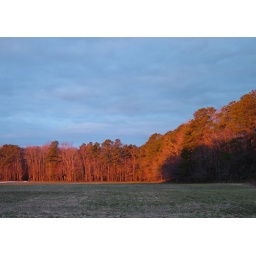
It was awesome in person, but the sun reflecting on the field and forest was just spectacular!